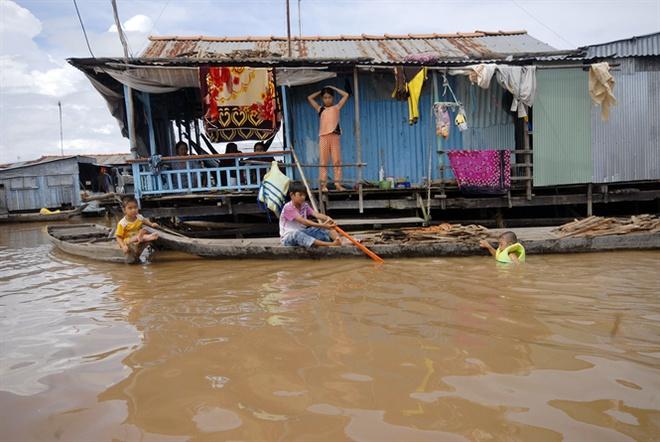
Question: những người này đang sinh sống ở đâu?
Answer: ở trên một con sông